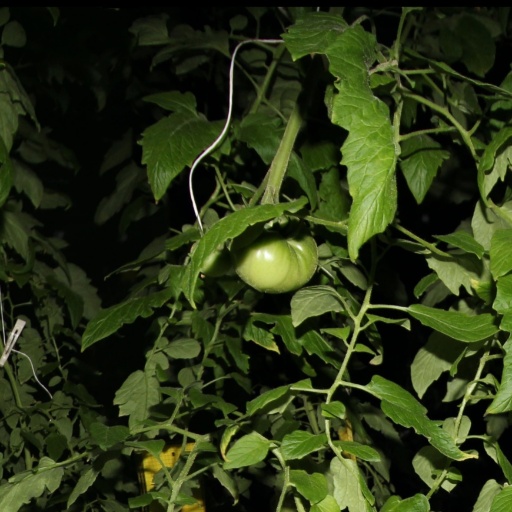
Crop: tomato